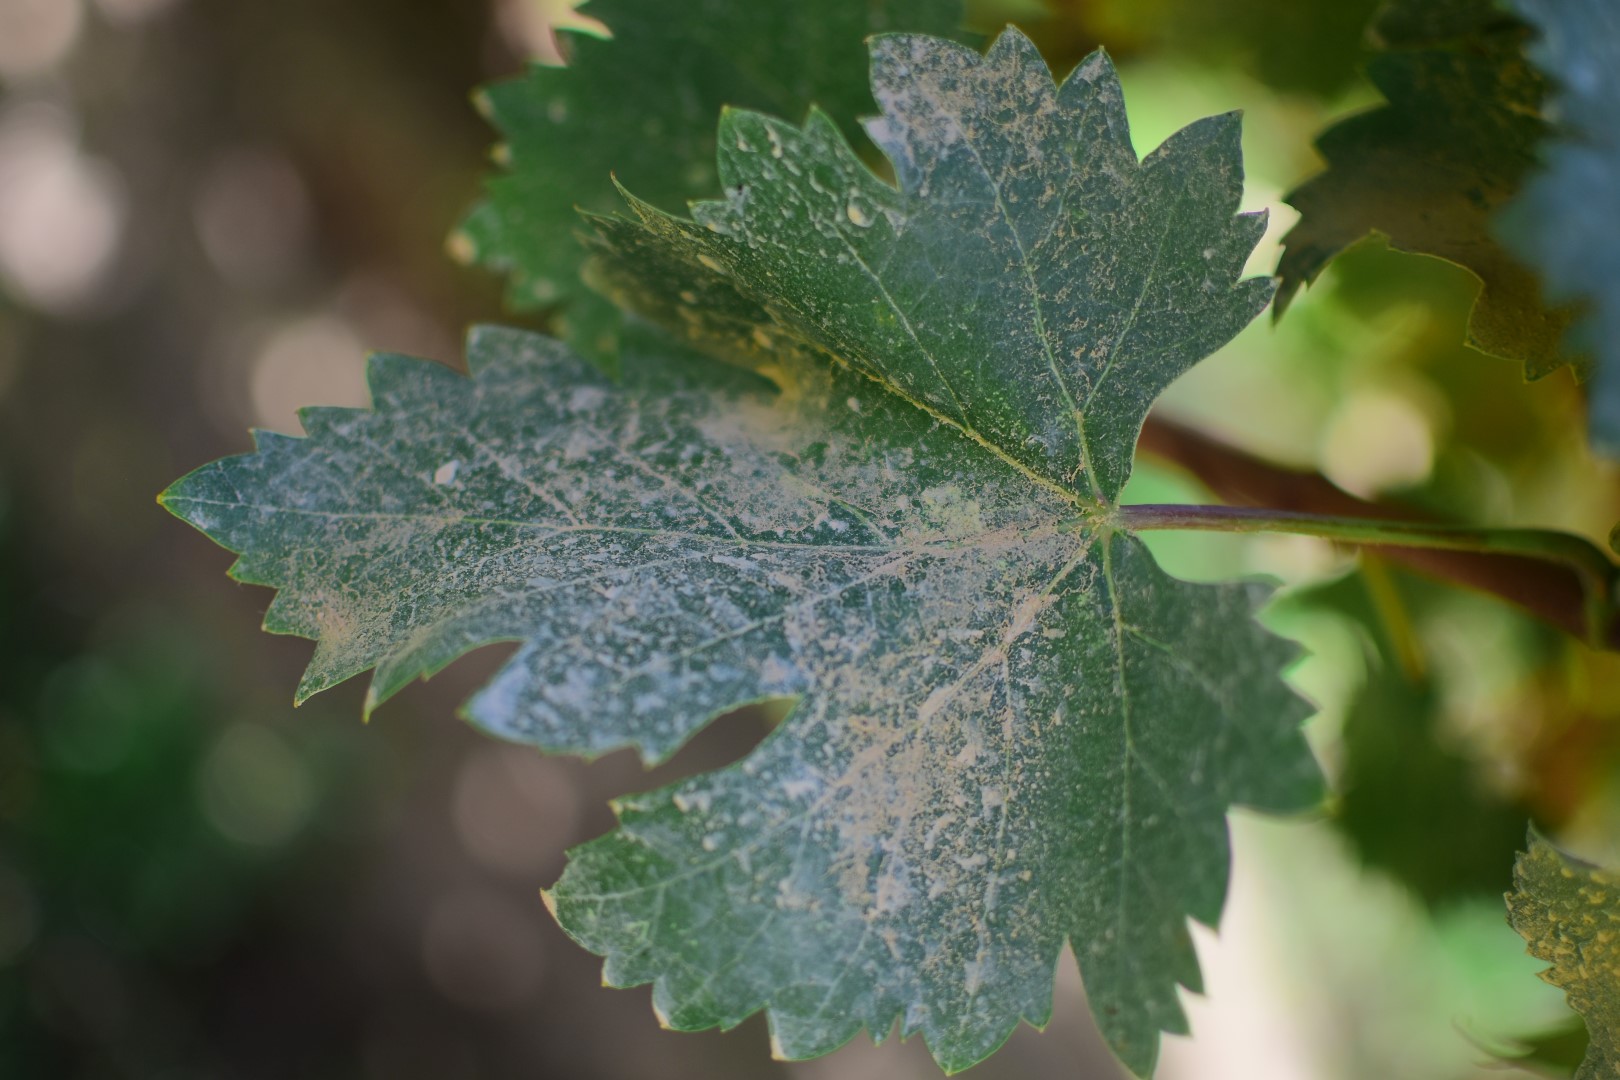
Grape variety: Shdah